Omolicna

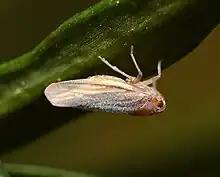
"Omolicna uhleri", Florida

Omolicna is a genus of derbid planthoppers in the family Derbidae. There are more than 20 described species in "Omolicna". They are found in North America, Central America, and northern South America.